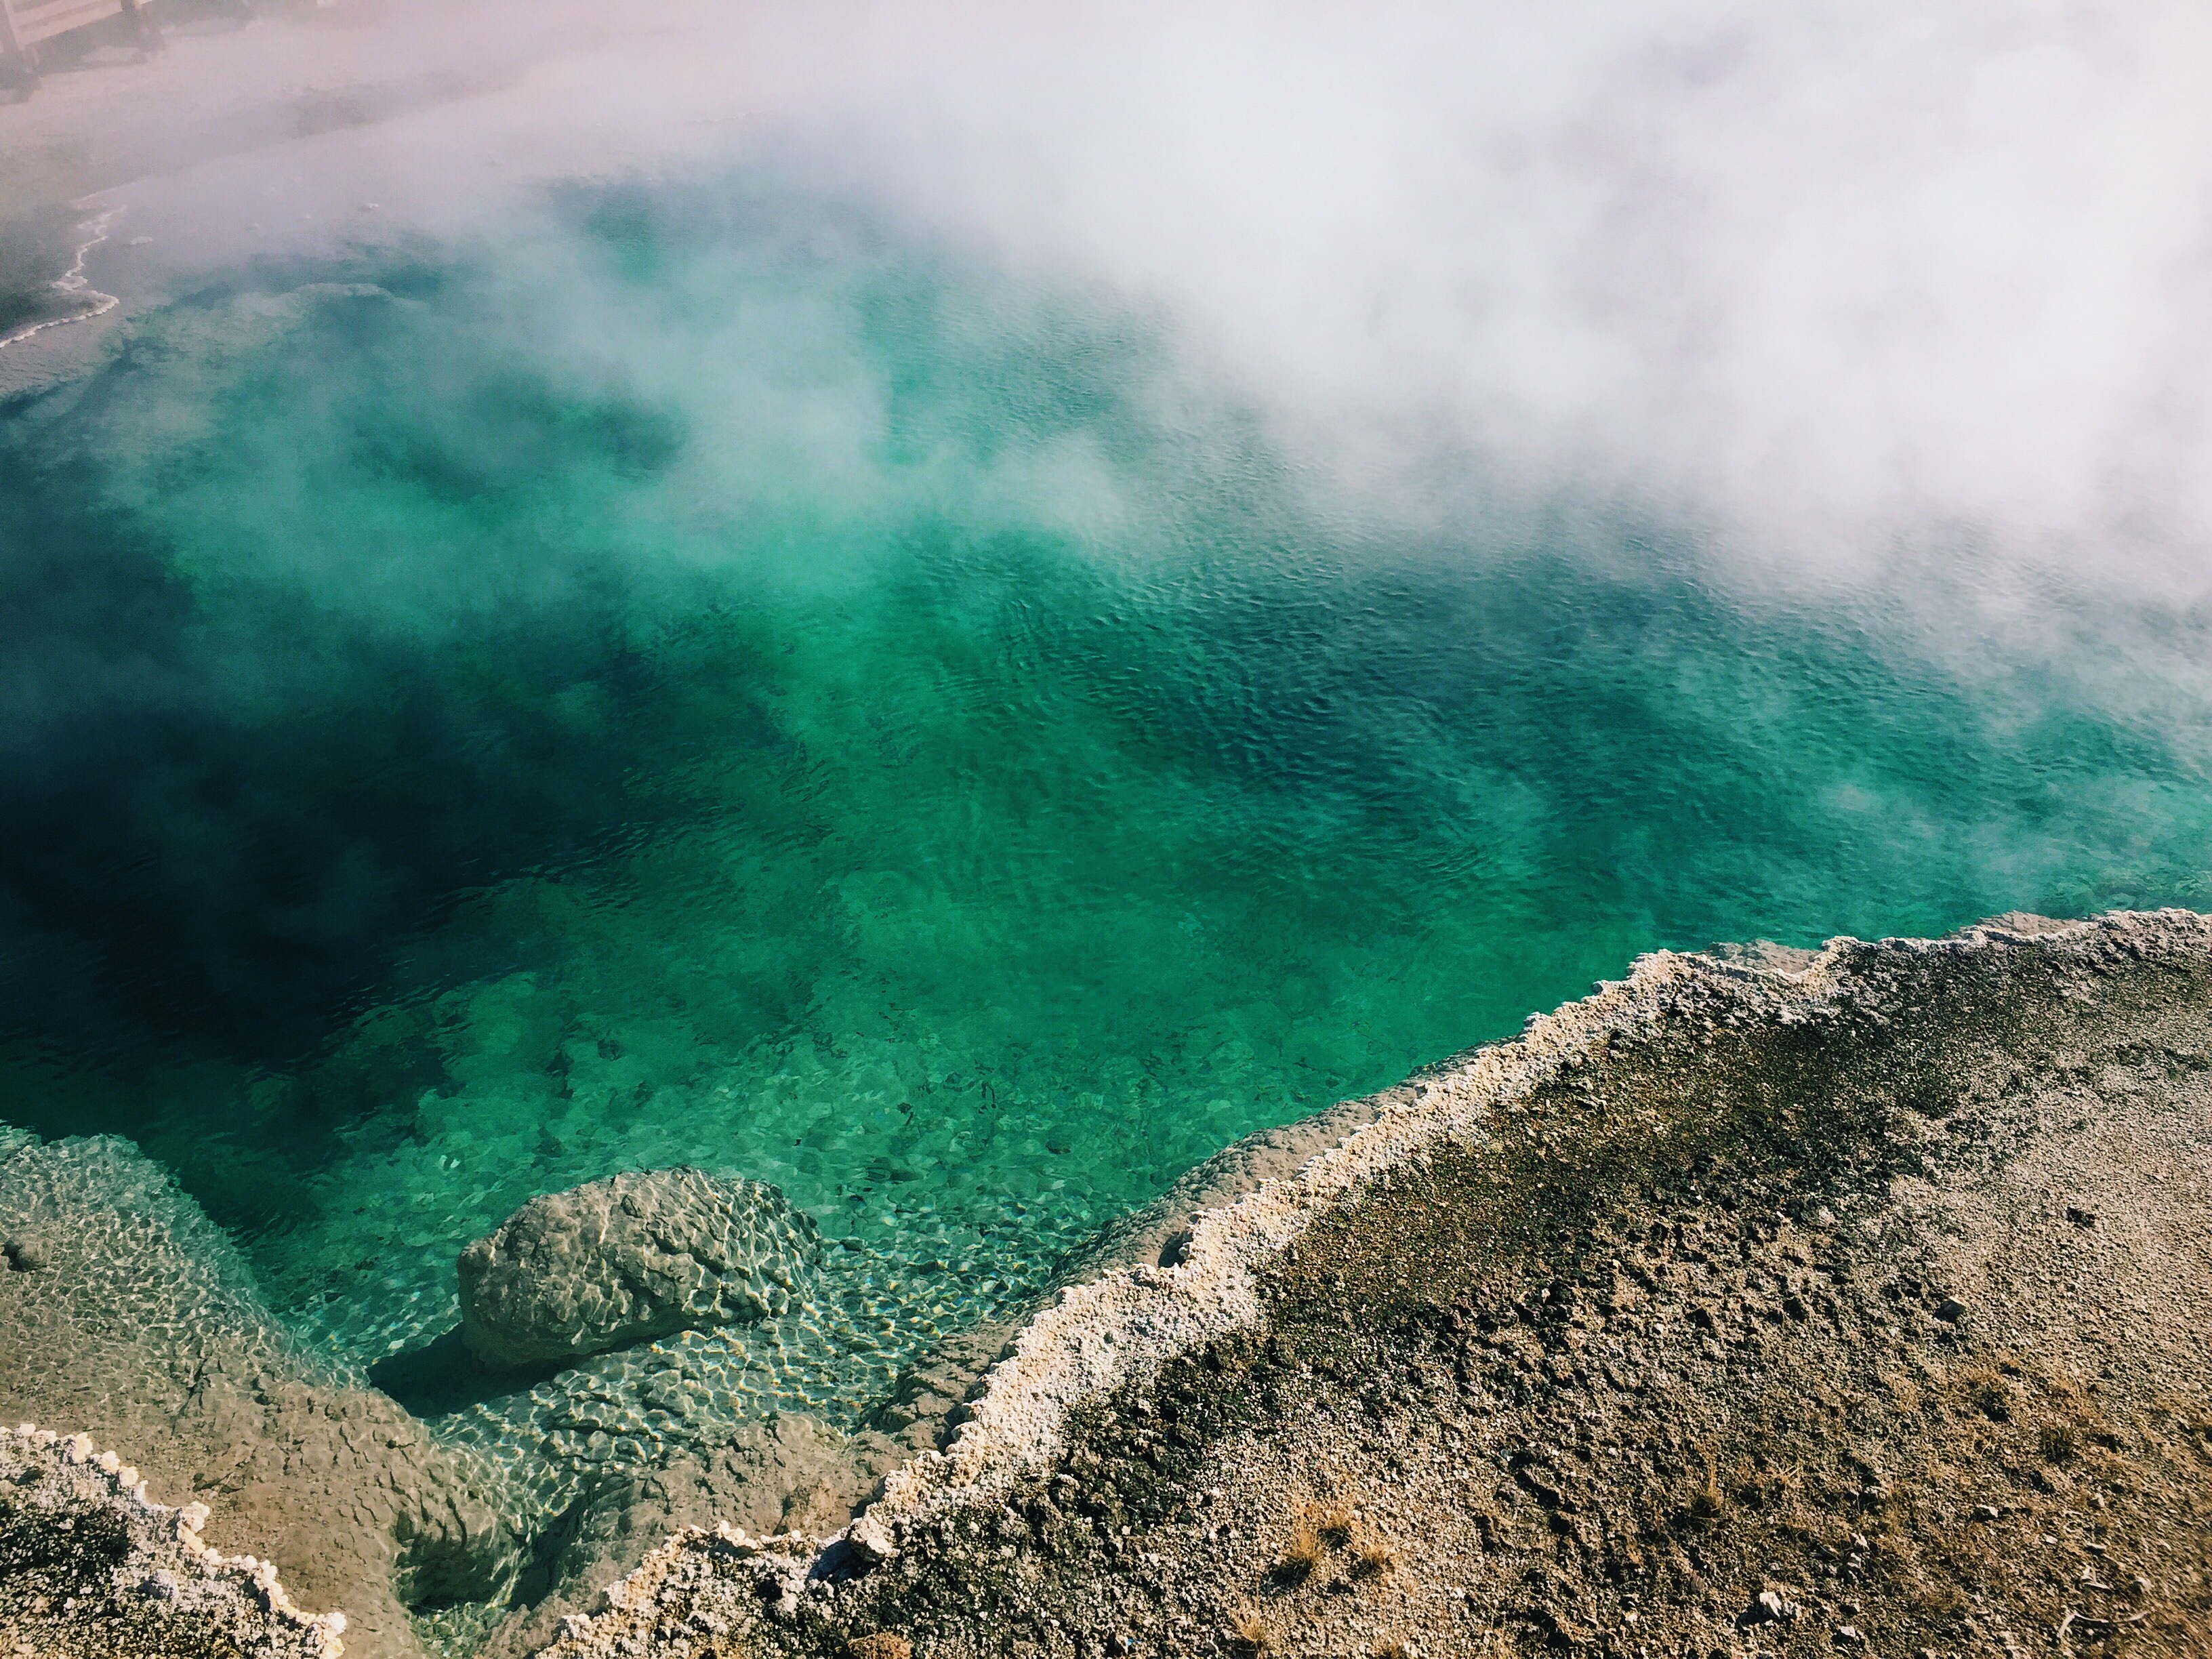
beach, sea, coast, water, nature, rock, ocean, cloud, shore, wave, terrain, body of water, wind wave